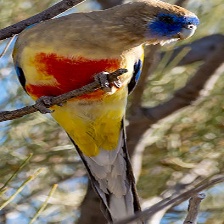
Species: EASTERN BLUEBONNET
Scientific name: NORTHIELLA HAEMATOGASTER